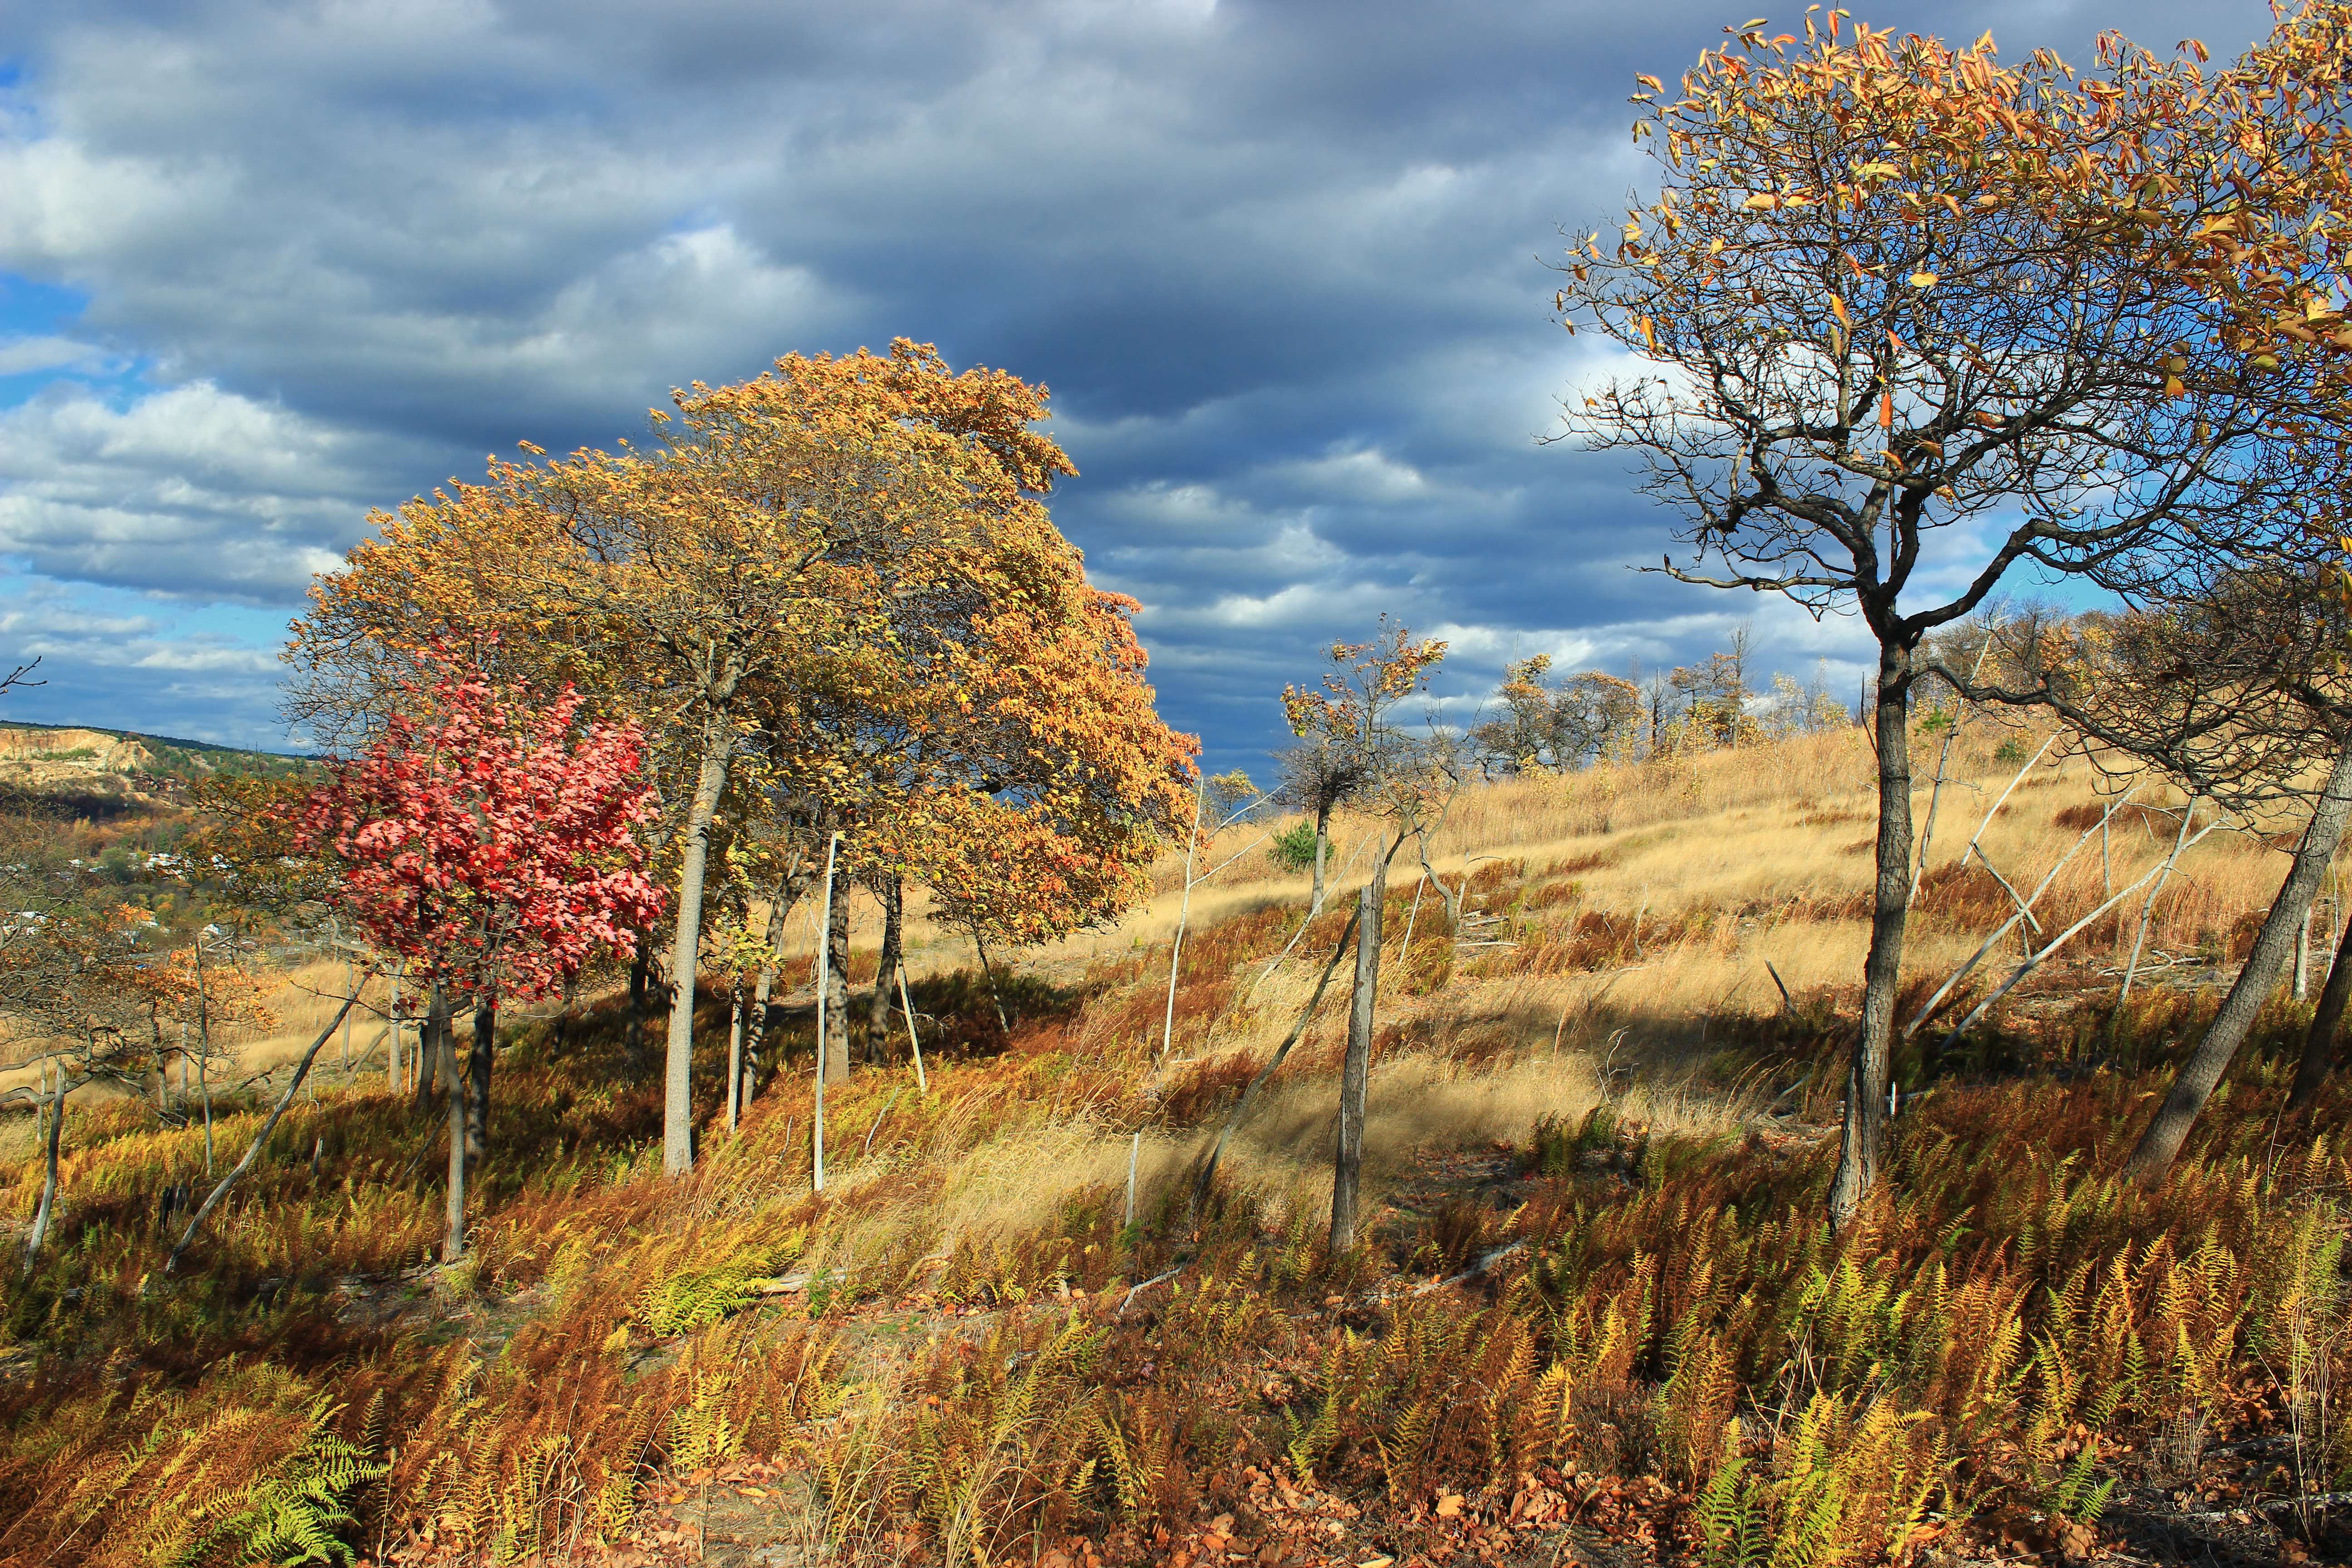
landscape, tree, nature, grass, wilderness, mountain, plant, sky, hiking, trail, meadow, prairie, morning, leaf, hill, flower, foliage, autumn, season, ridge, wildflower, trees, hills, creativecommons, clouds, mountains, appalachianmountains, stratocumulus, pennsylvania, bluemountain, kittatinnymountain, carboncounty, lehighgap, lehighgapnaturecenter, woodland, habitat, ecosystem, rural area, natural environment, grass family, woody plant